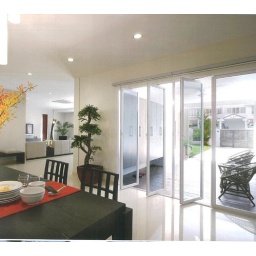
floor to ceiling doors for living/dining area to let in more light.